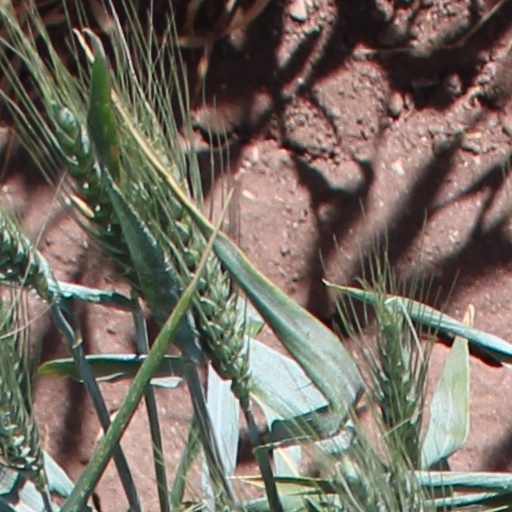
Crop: wheat